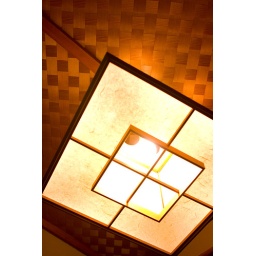
Taken in Darren Polichuck's home when we were preparing gift boxes for children in the Philippines.